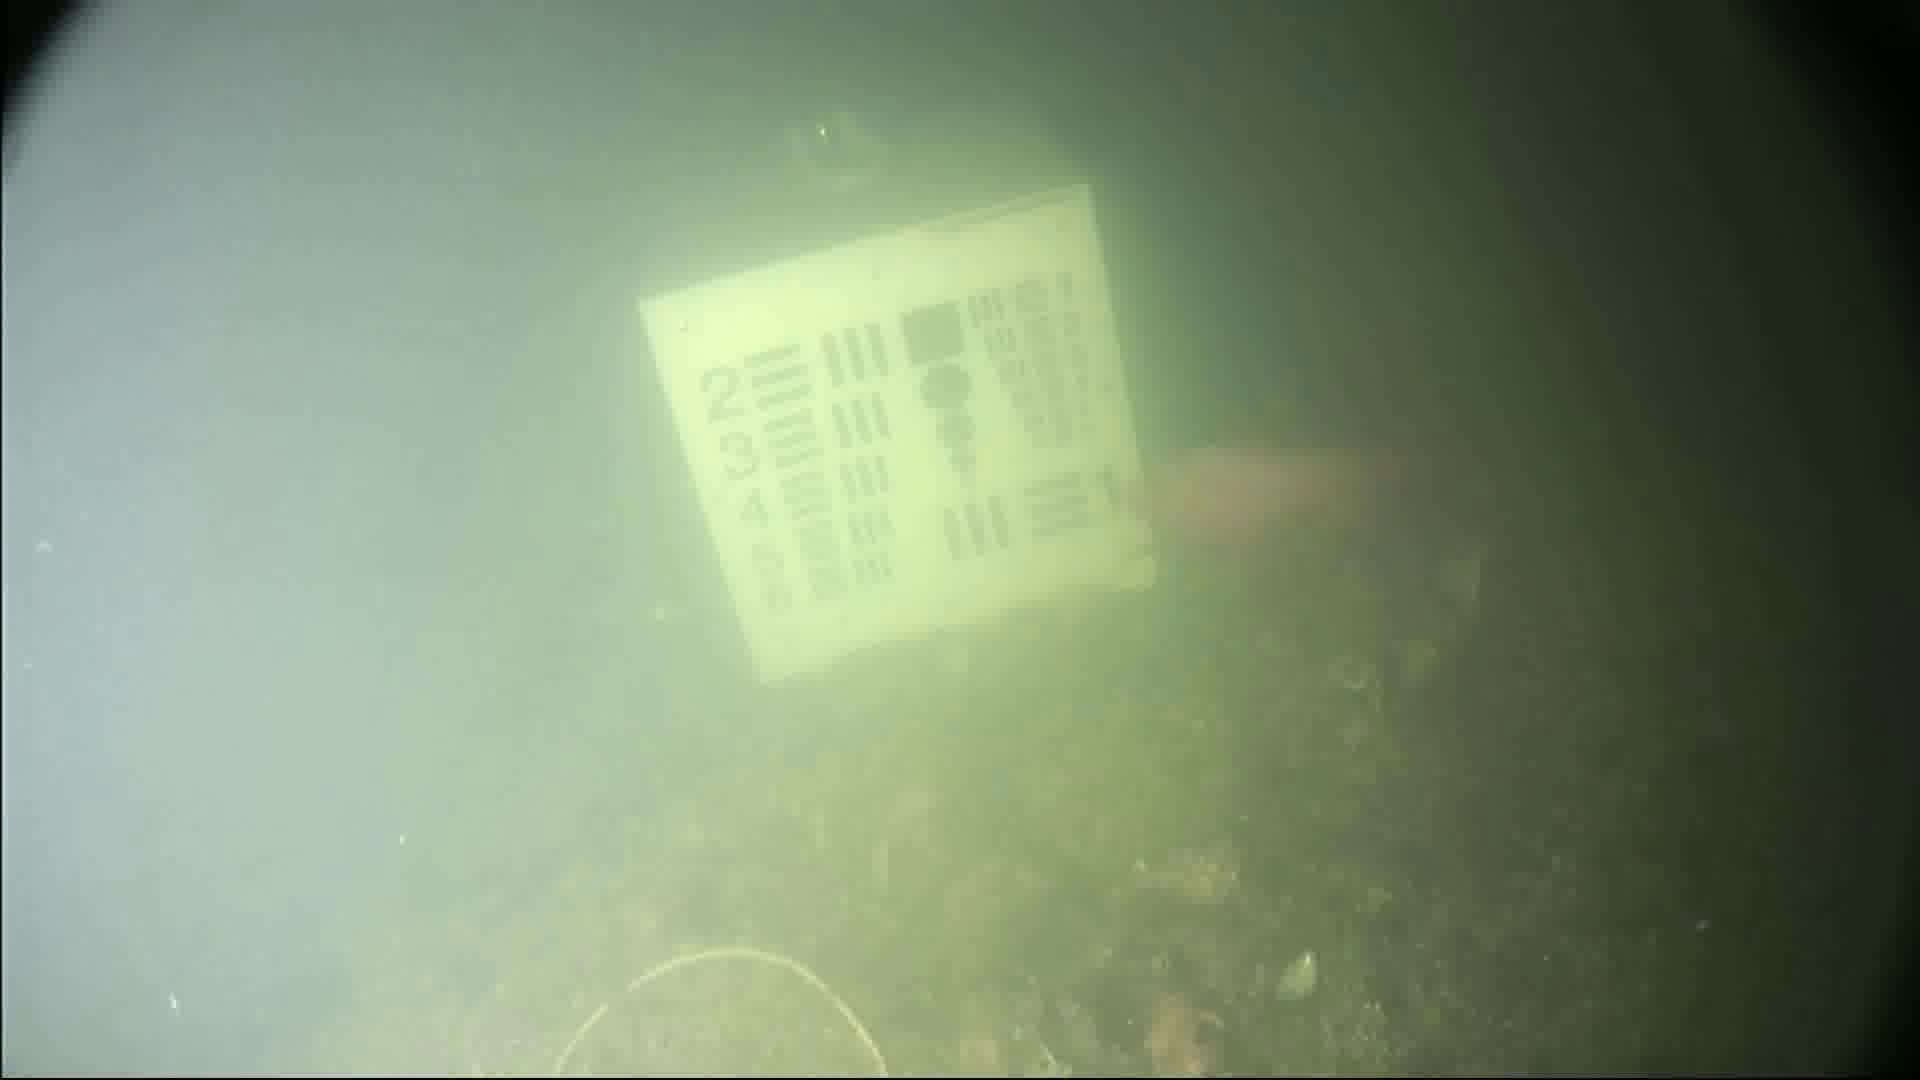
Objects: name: fish